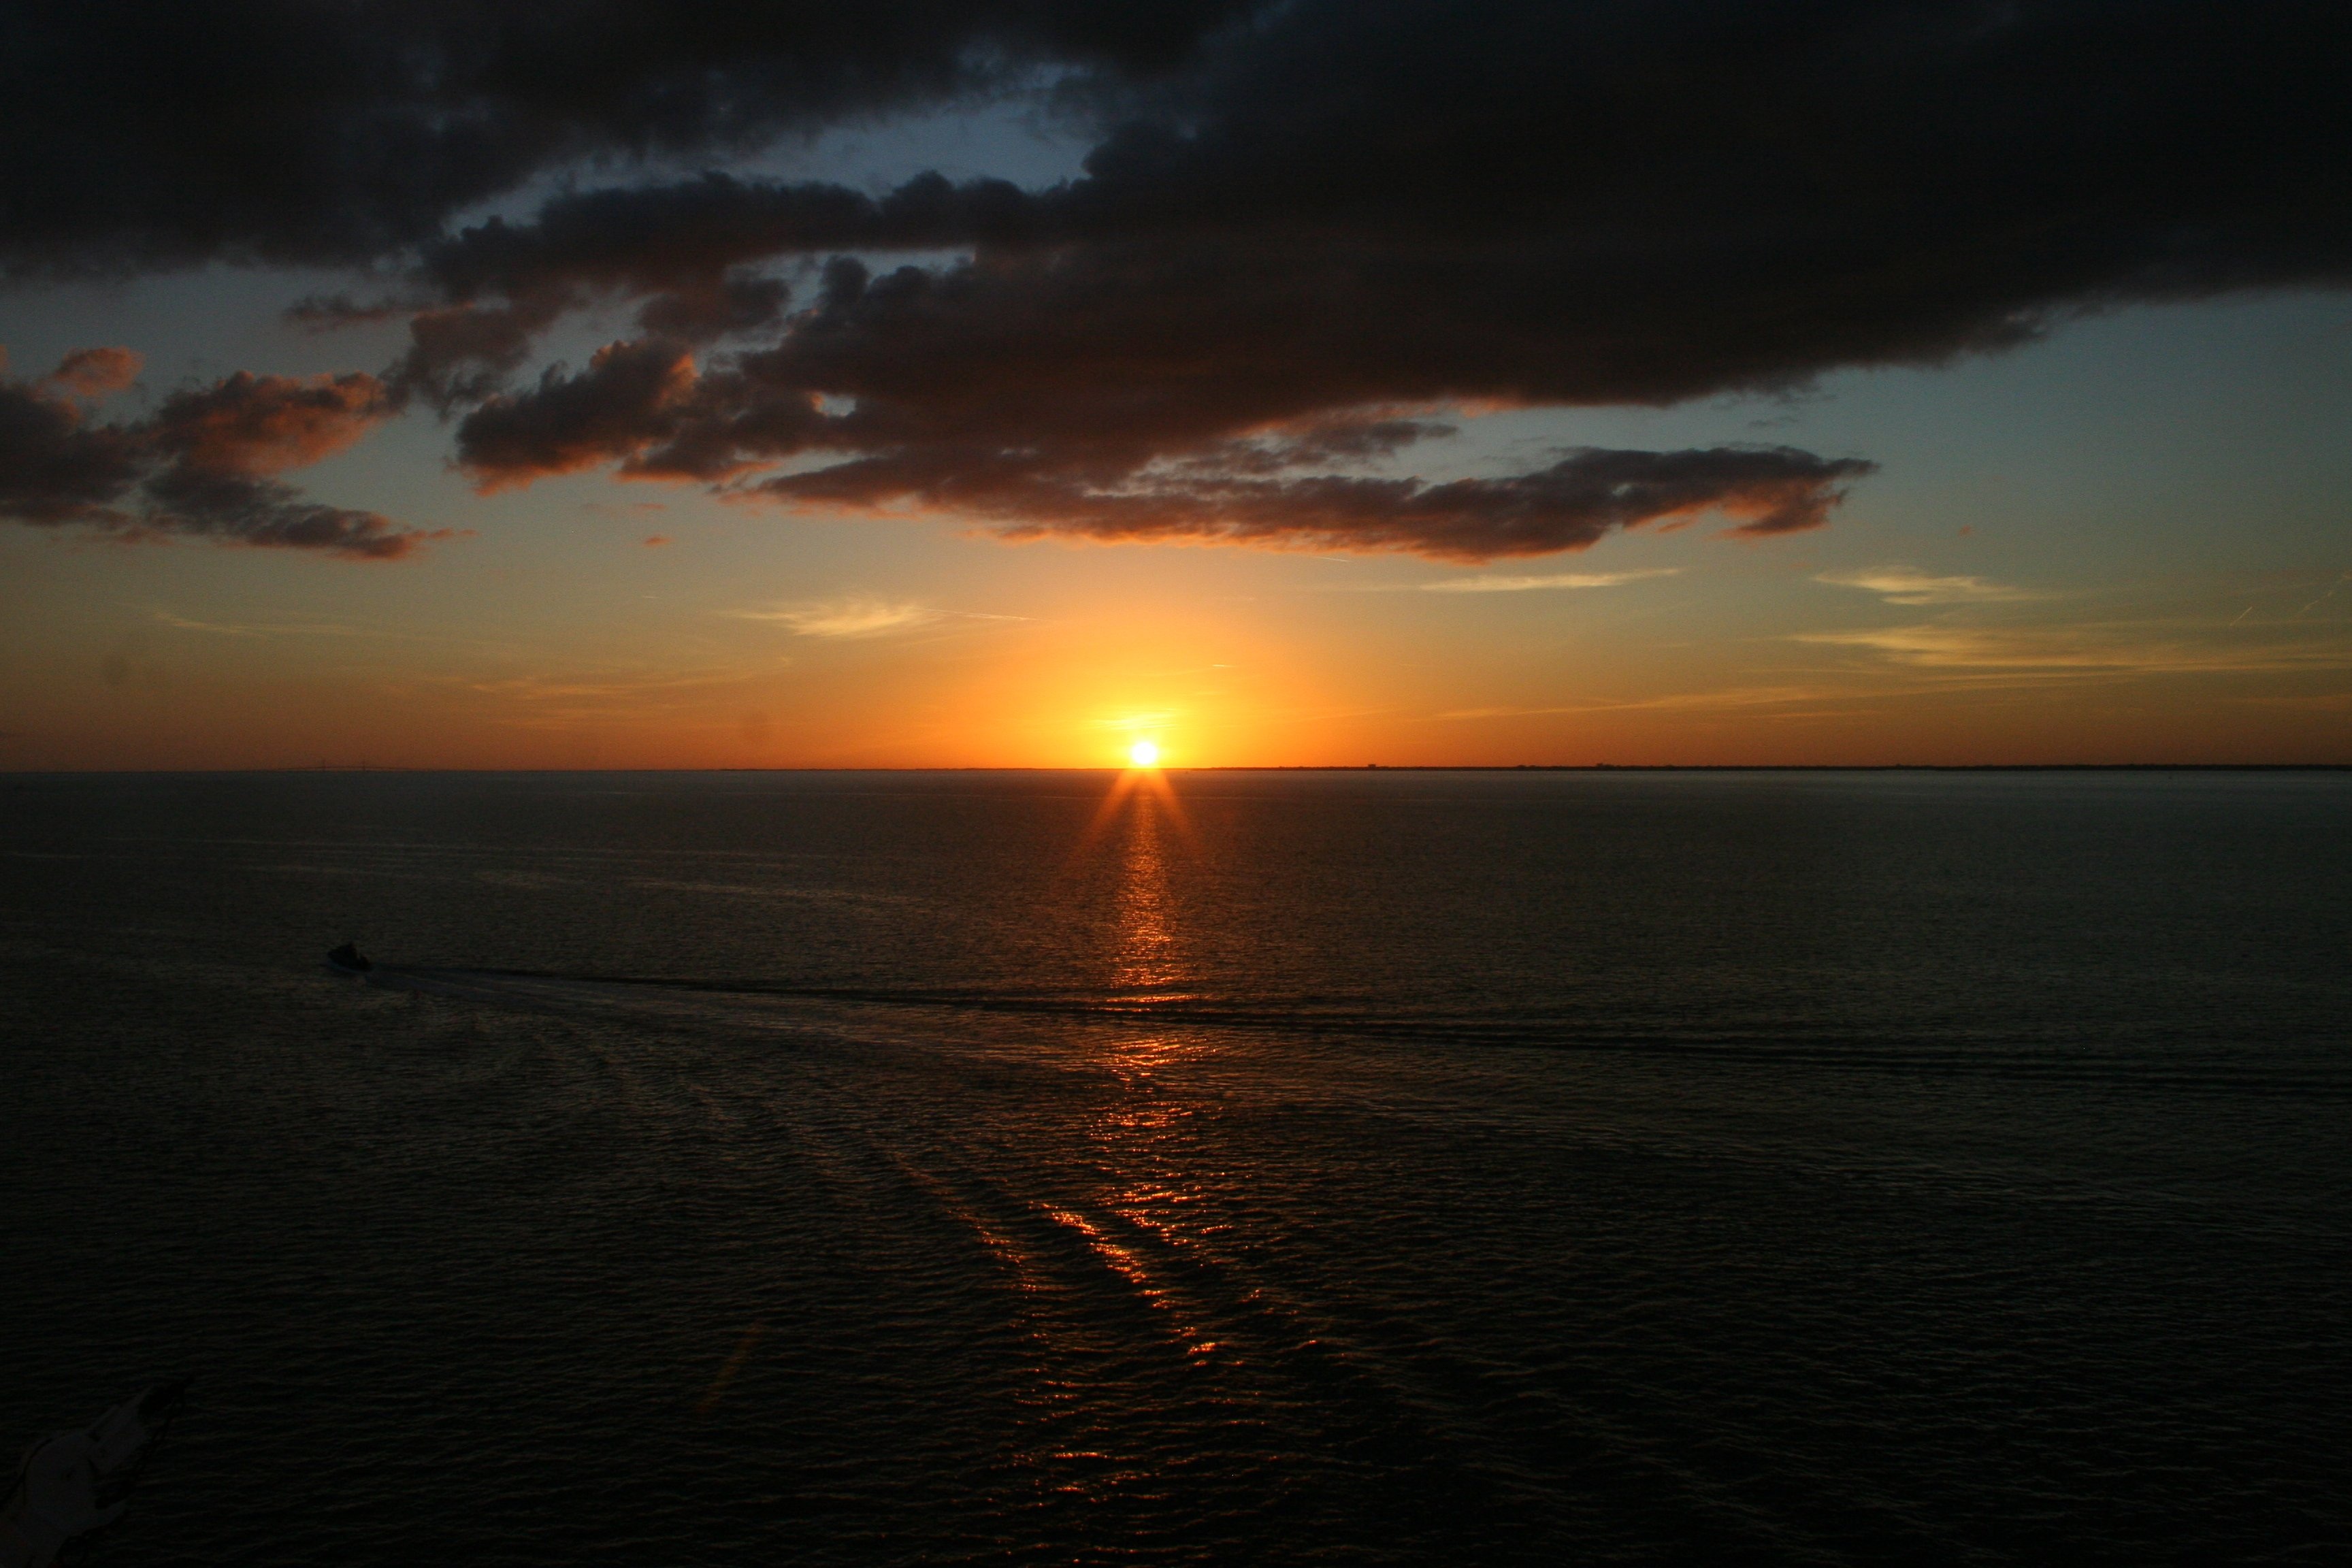
beach, sea, coast, nature, outdoor, ocean, horizon, cloud, sky, sunshine, sun, sunrise, sunset, sunlight, morning, wave, dawn, travel, dusk, evening, afterglow, wind wave